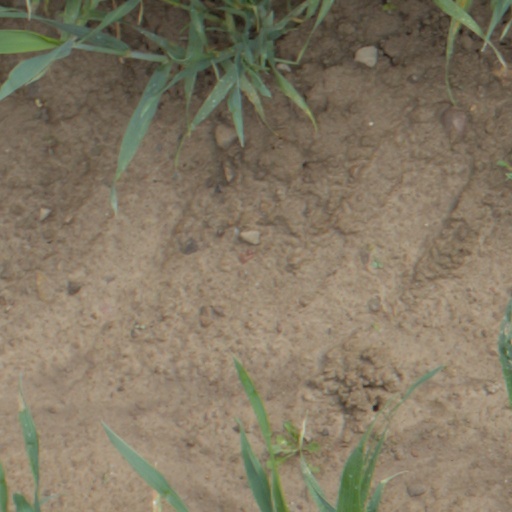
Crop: wheat